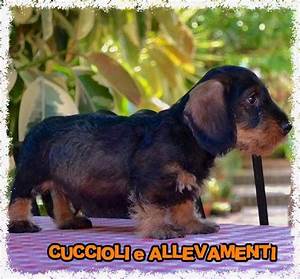
Label: cane